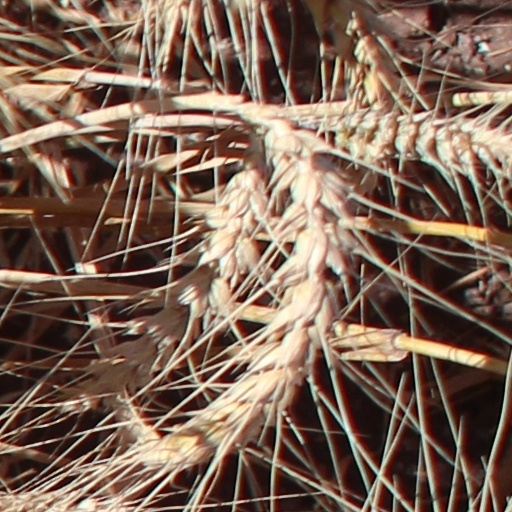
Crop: wheat